Nicholas Rippen Abberly

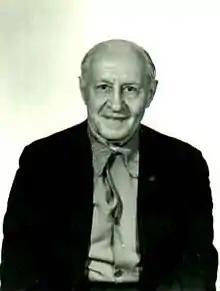

Nicholas Rippen Abberly (March 25, 1891 – April 1983) was an American pioneer aviator and member of the Early Birds of Aviation. He was also an inventor and illustrator using several names and alternate spellings of his name.